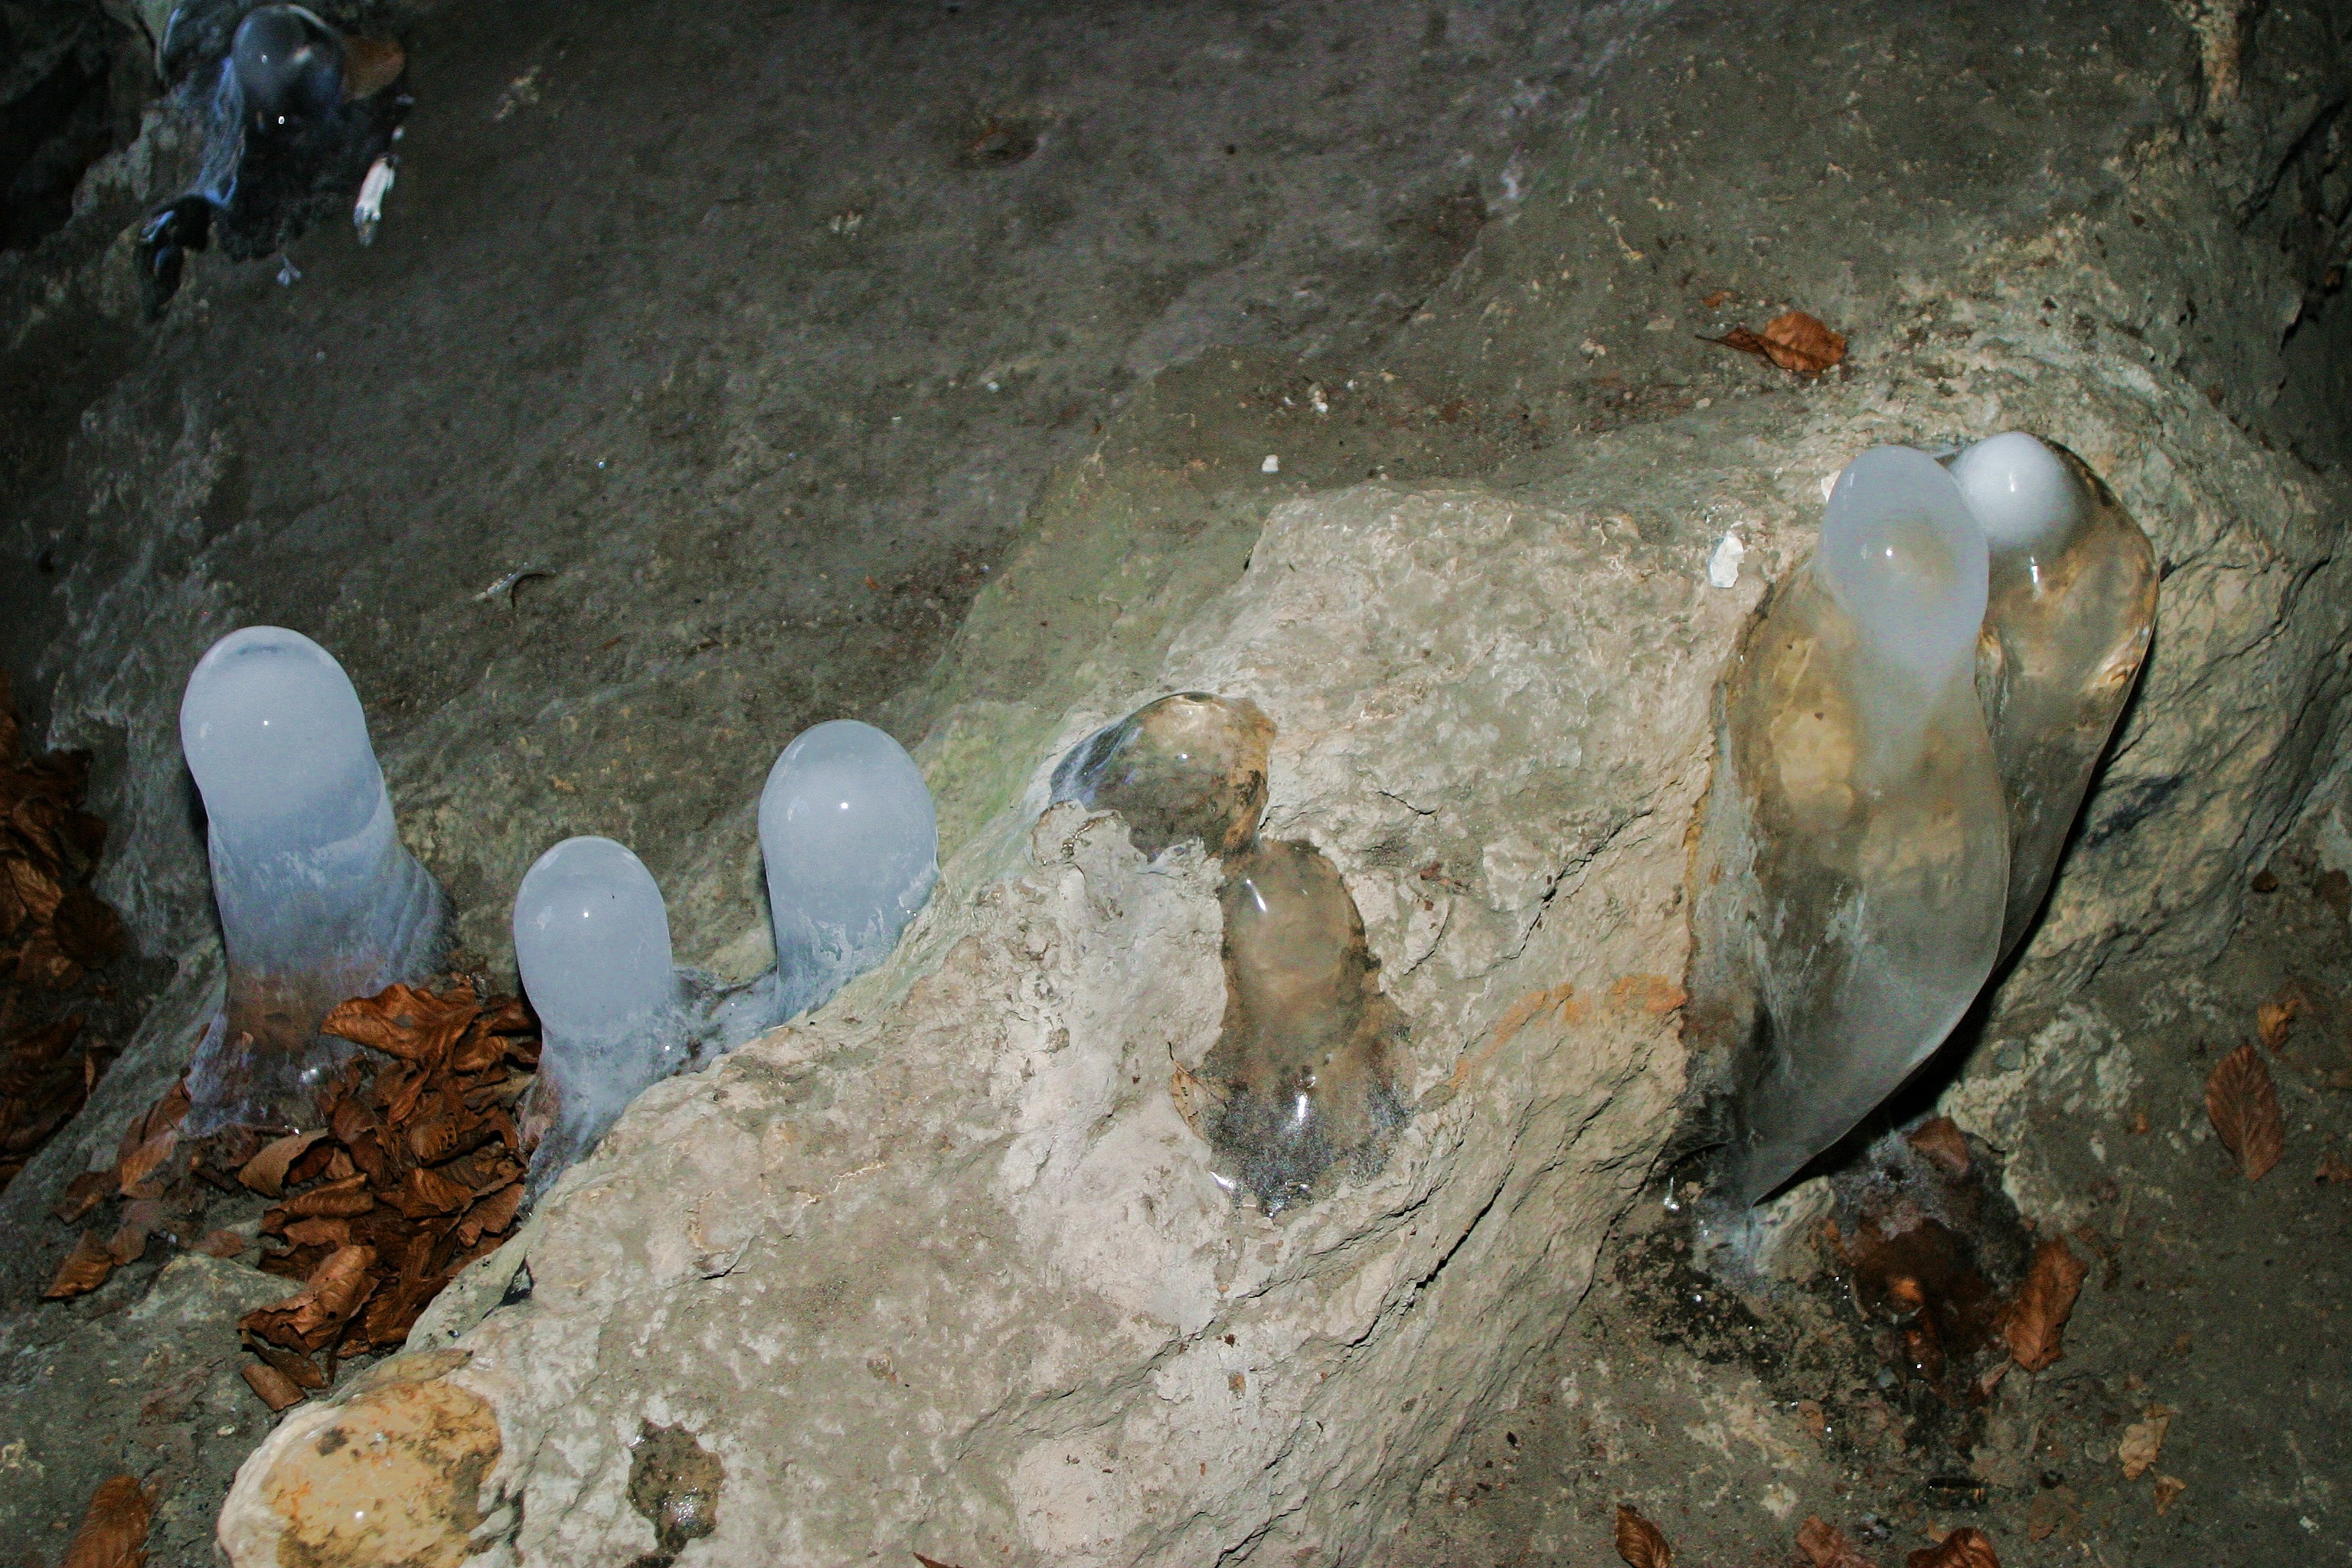
rock, formation, cave, geology, icicle, caving, stalagmites, ancient history, stone age, altm hl valley, hermitage cave, essing, stone age people